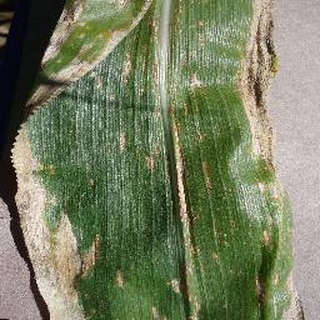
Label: corn_cercospora_leaf_spot